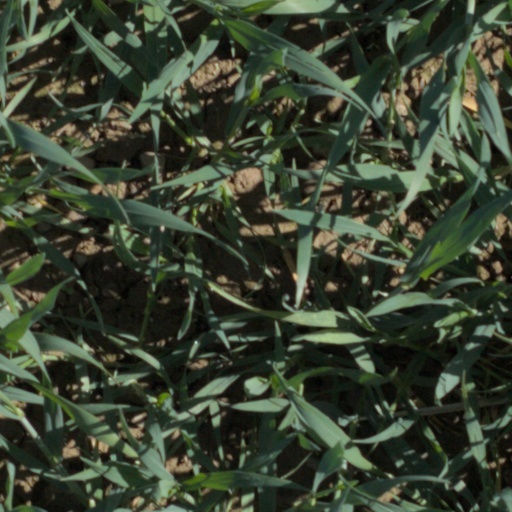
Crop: wheat